Stella Levy

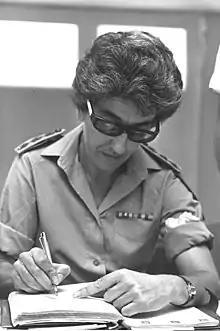
Levy in 1965

Born in Syria in 1924, Levy made aliyah to Mandatory Palestine in 1929. She attended the Hebrew Reali School in Haifa, and later studied psychology at the University of Haifa and political science and art at Tel Aviv University.